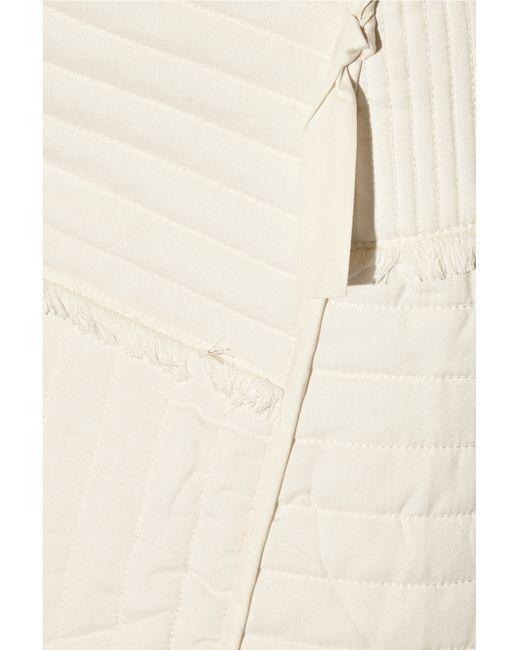
Helle Winterjacke für Damen